Kitikmeot Region

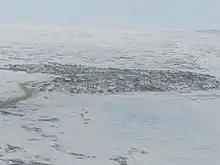
Cambridge Bay in May

Access to the territorial capital of Iqaluit is difficult and expensive as there are no direct flights from Kitikmeot Region communities to Iqaluit. For example, Iqaluit is approximately from Kugaaruk, the closest Kitikmeot community. A one-way flight to the capital costs between $3,000 and $4,000 (as of April 2025) and involves flying to, along with an overnight stay in, Yellowknife, Northwest Territories, approximately southwest of Kugaaruk—in total, a trip of about .